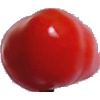
Label: Tomato 2